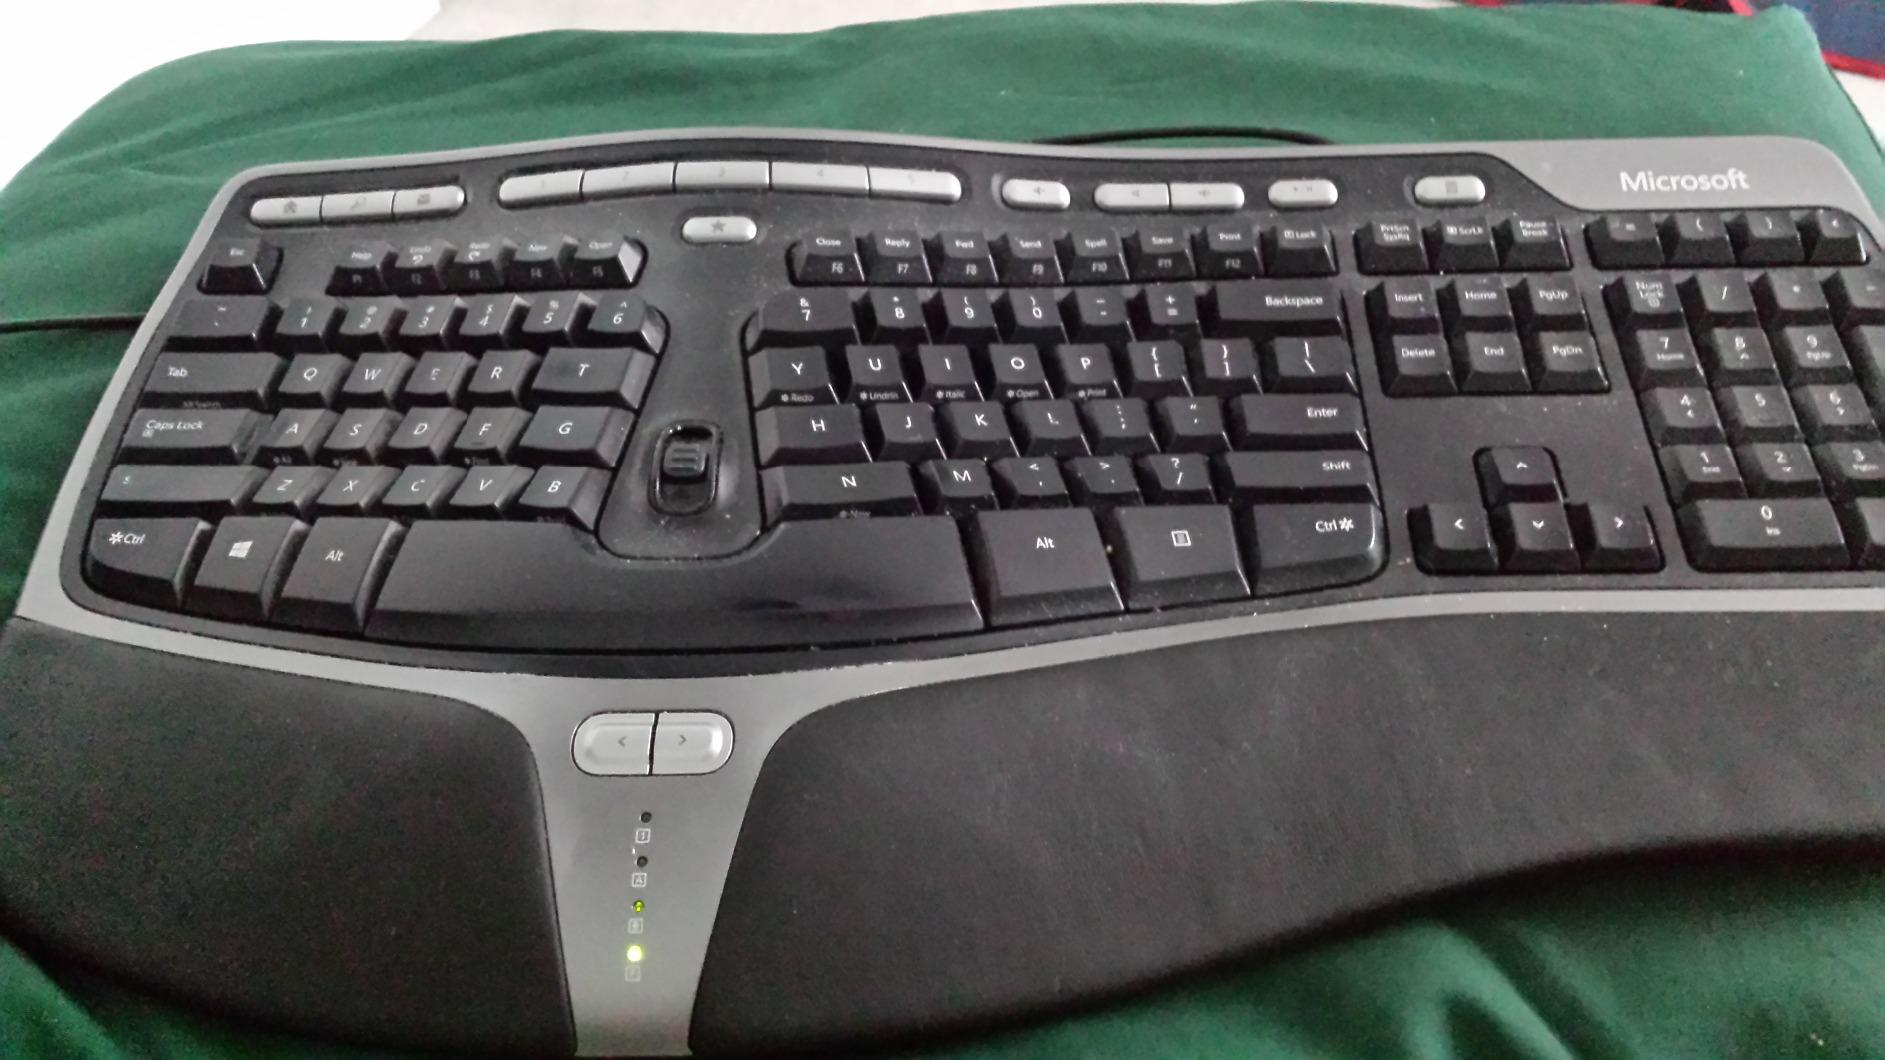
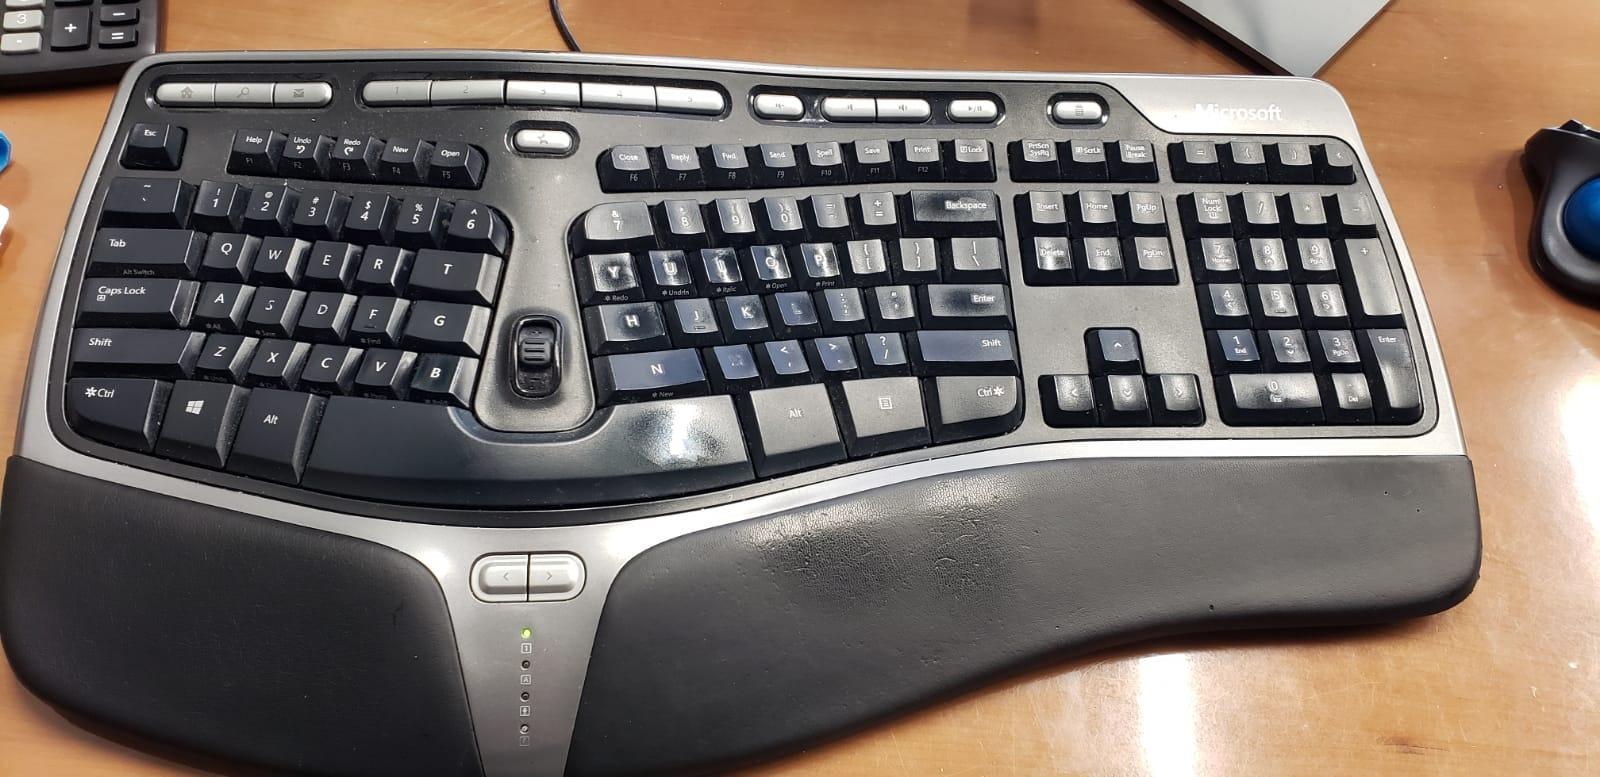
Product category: keyboard
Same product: yes